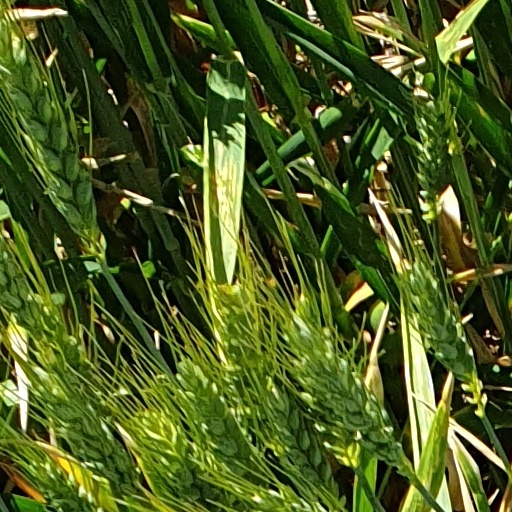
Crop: wheat